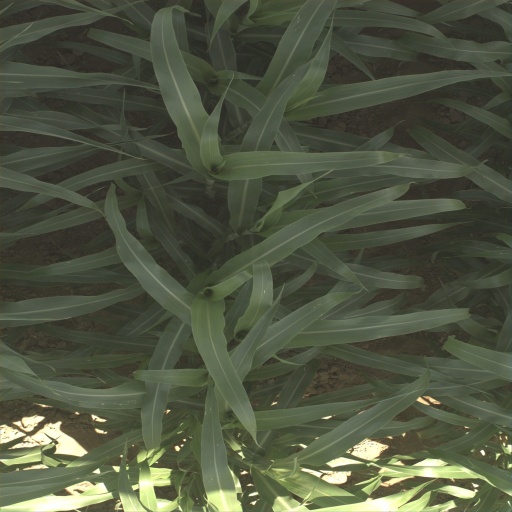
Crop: sorghum